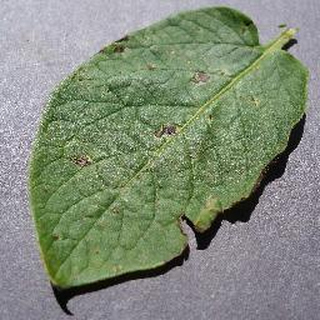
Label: potato_early_blight